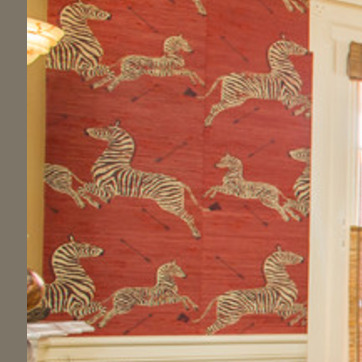
Material: wallpaper